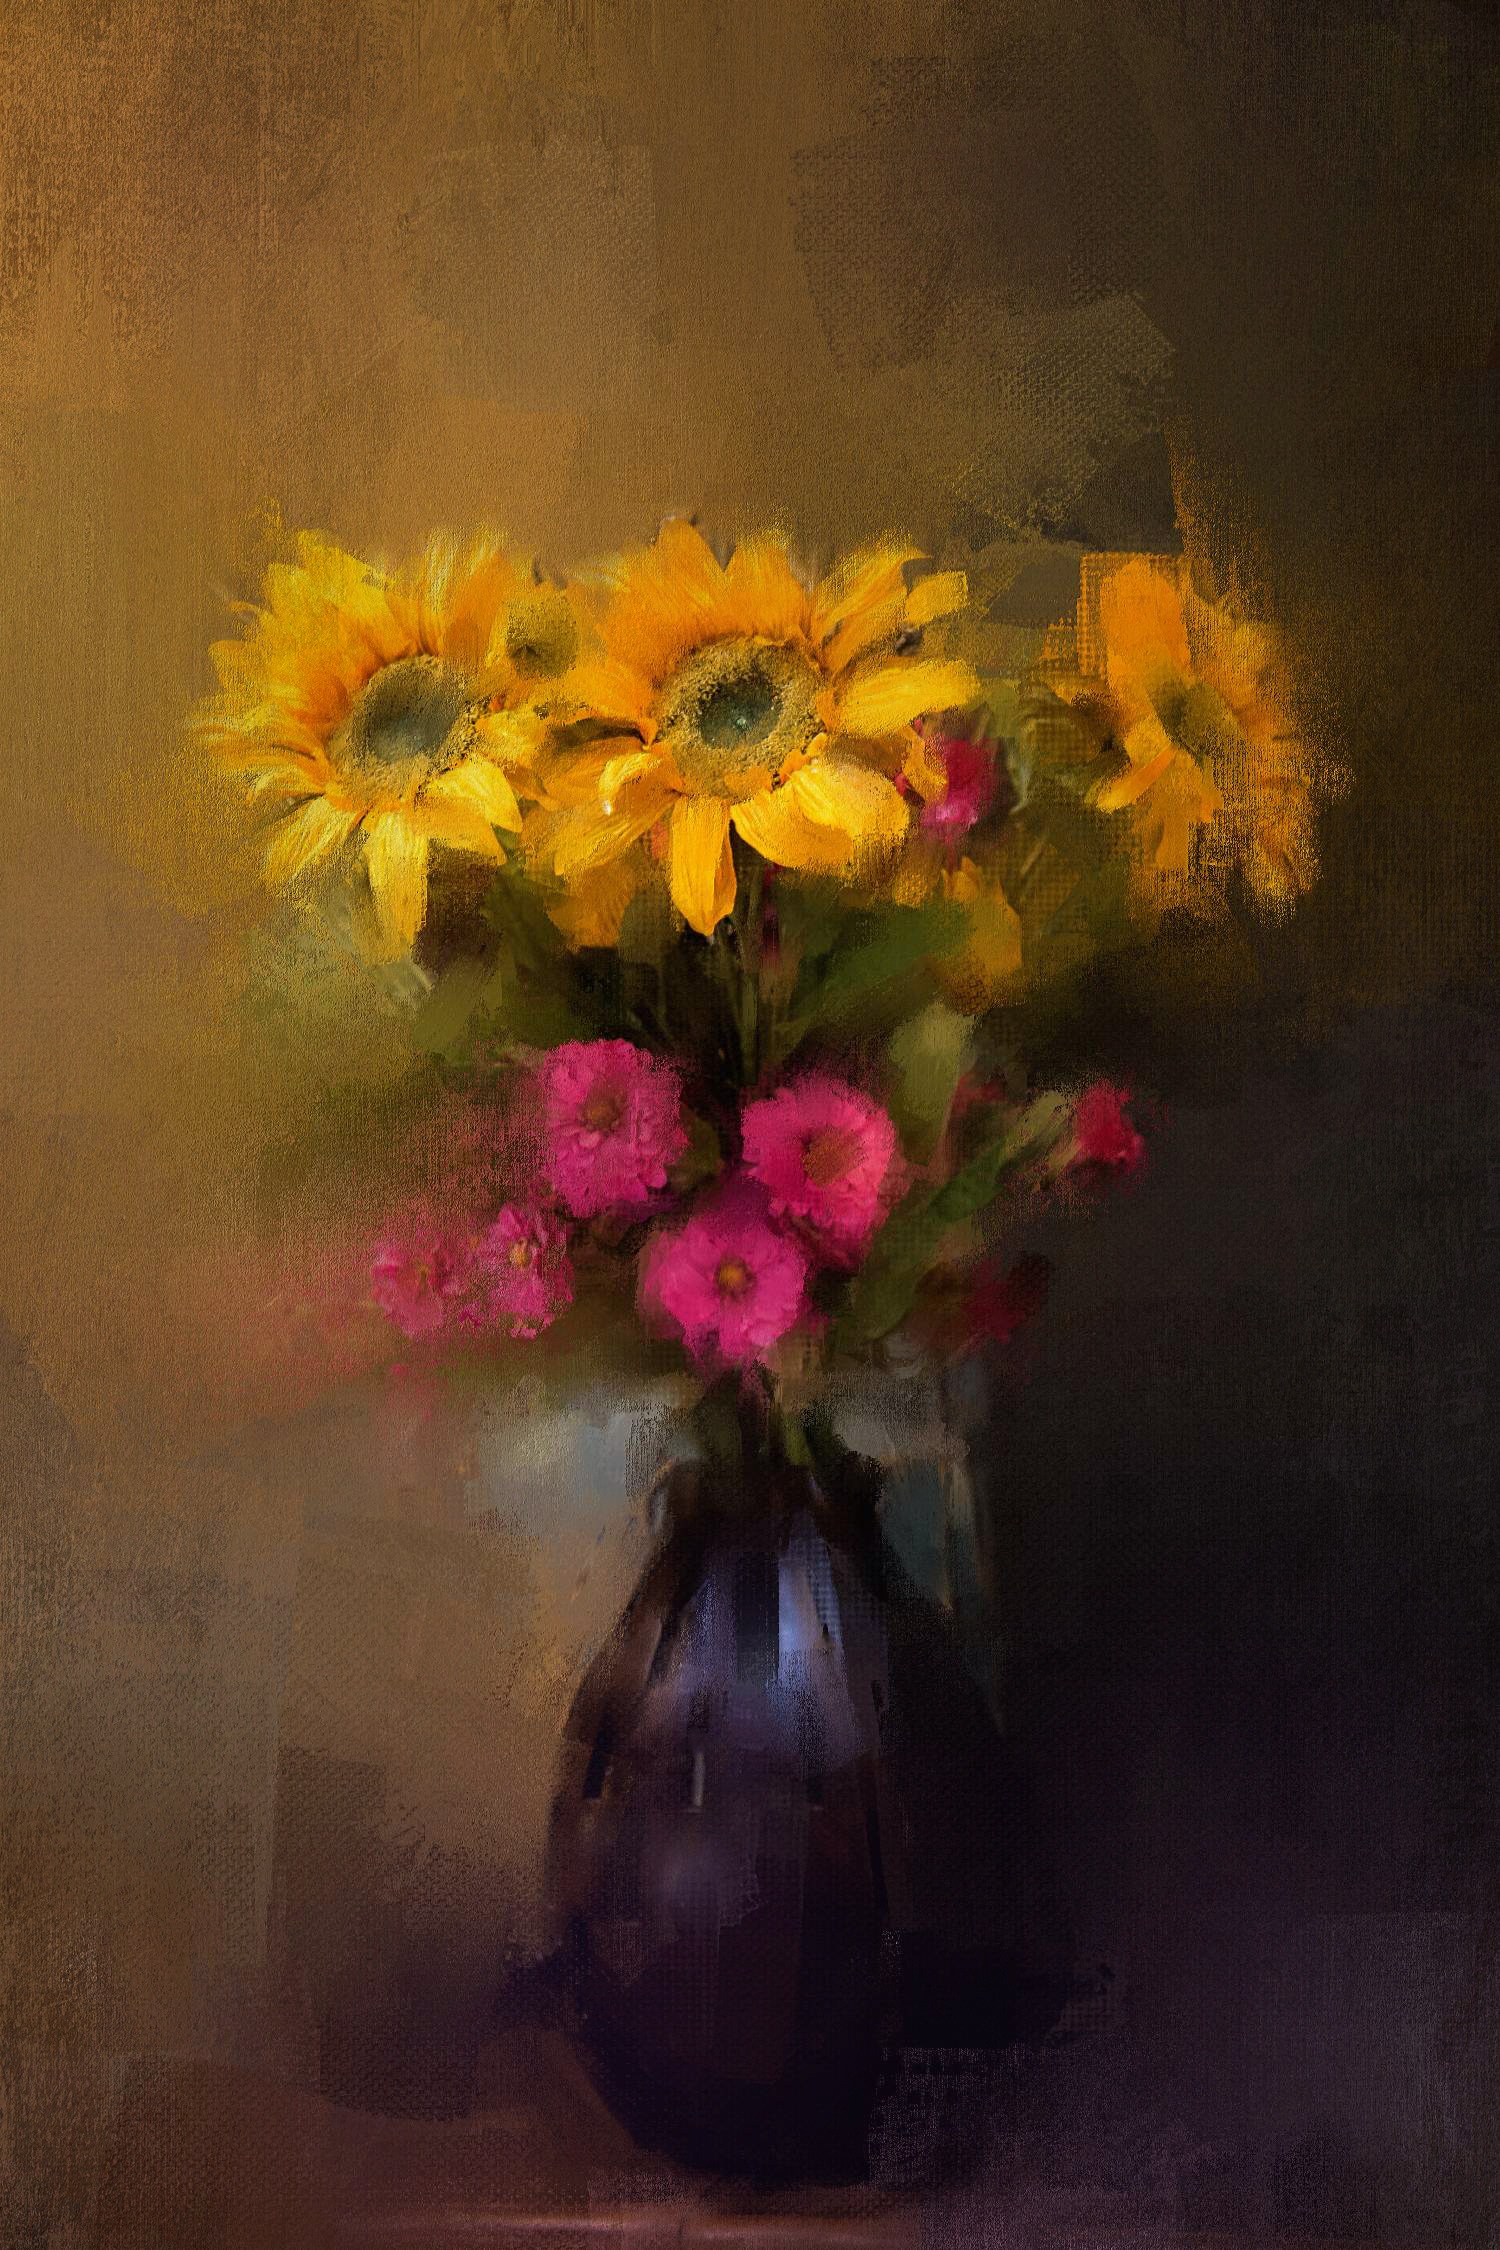
nature, plant, flower, petal, summer, floral, color, autumn, colorful, yellow, flora, still life, artwork, painting, flowers, art, floristry, modern art, acrylic paint, still life photography